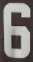
Number: 6